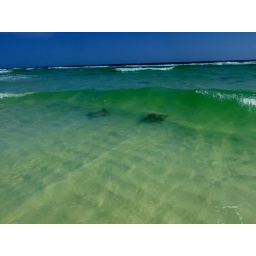
a migration of cownose rays in clear water